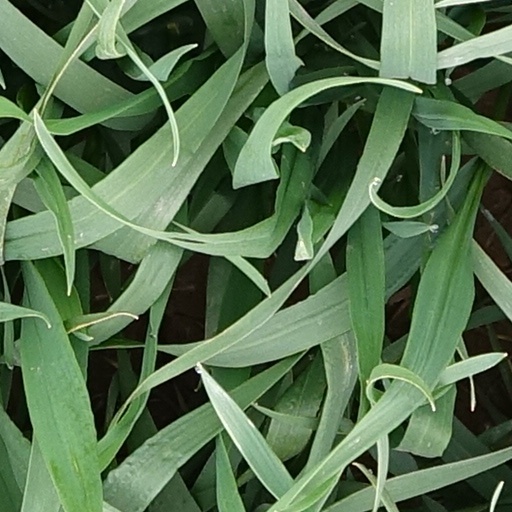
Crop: wheat